SuperTerminal 1

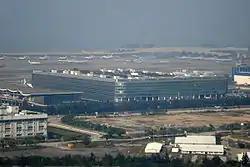
SuperTerminal 1

SuperTerminal 1 is the largest multi-level air cargo terminal in the world located at southeast corner of the Hong Kong International Airport in Chek Lap Kok, New Territories, Hong Kong. It has the area of over and consists of "Main Terminal Building" and "Express Centre". It is now owned and operated by Hong Kong Air Cargo Terminals Limited (HACTL).